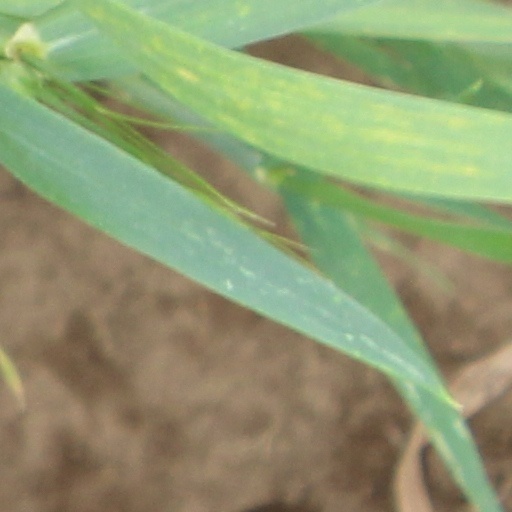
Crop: wheat